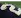
Number: 2